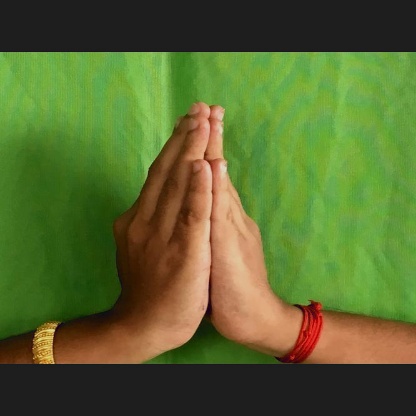
Mudra: Anjali